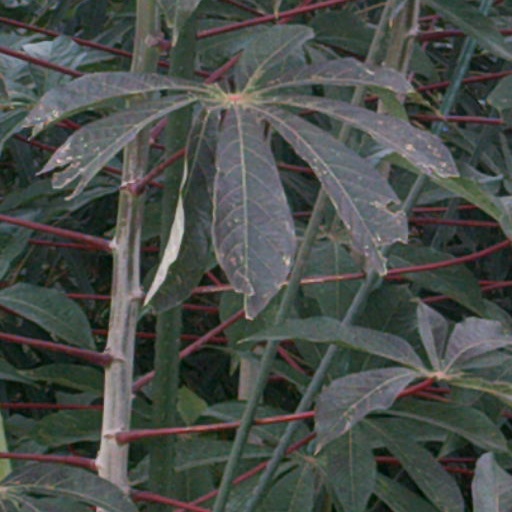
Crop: cassava